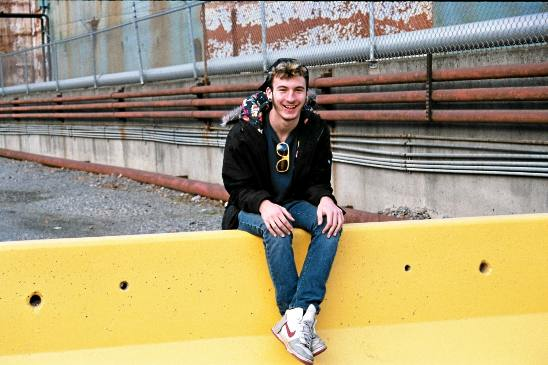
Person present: Yes